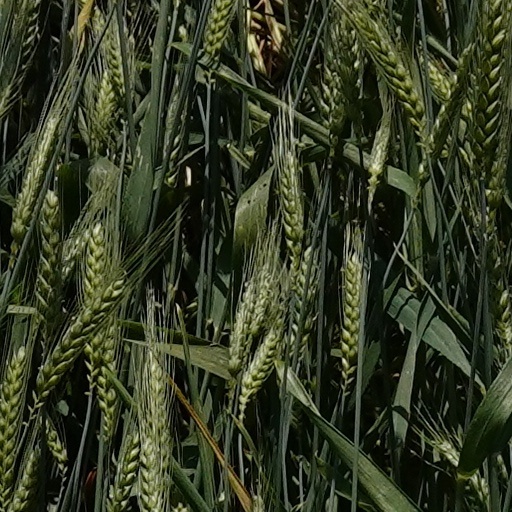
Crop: wheat